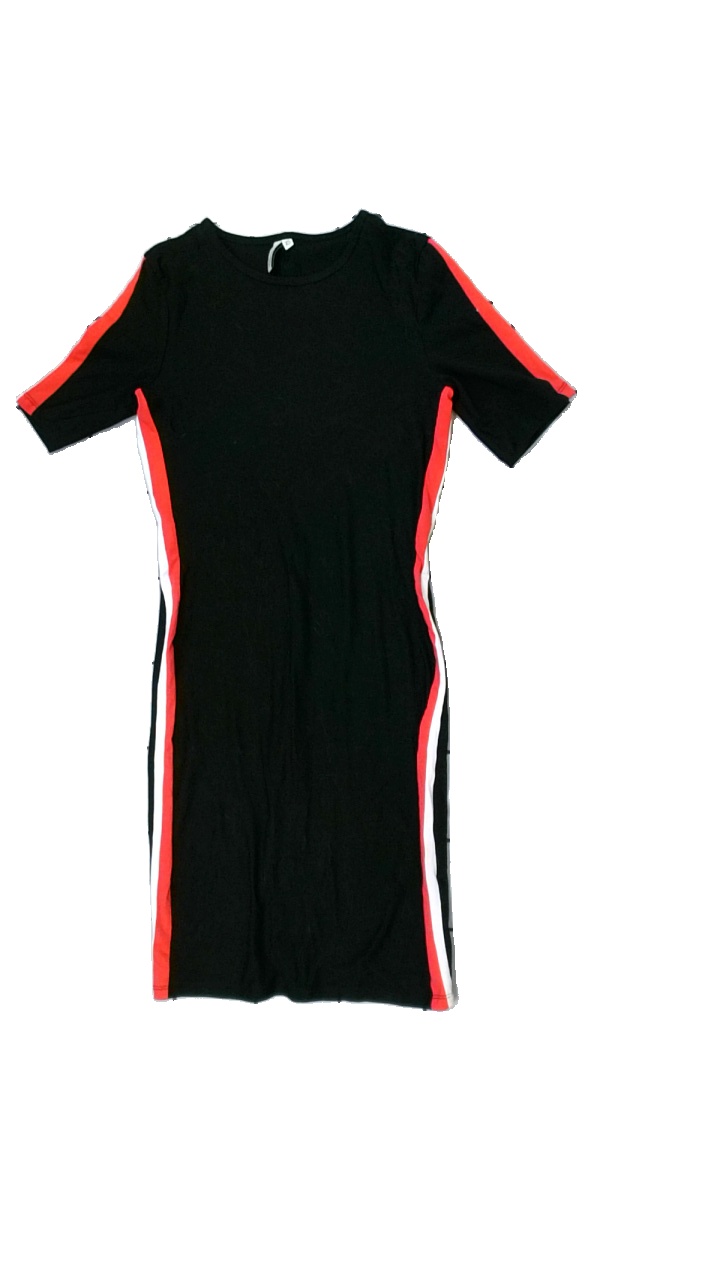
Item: Dress (Ladies)
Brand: Nly Trend
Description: klänning
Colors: Black, Red, White
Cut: C-collar
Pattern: Striped
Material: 100% bomull
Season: All
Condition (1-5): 4
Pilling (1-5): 5
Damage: hårig
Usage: Reuse
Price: <50